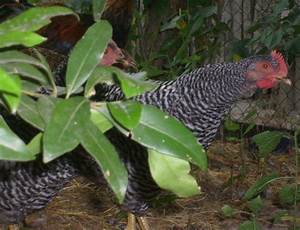
Label: chicken